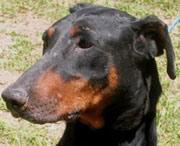
Doberman